Montagny-lès-Buxy

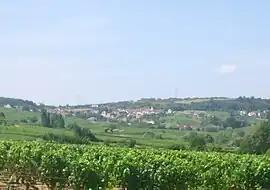
A general view of Montagny-lès-Buxy

Montagny-lès-Buxy (literally "Montagny near Buxy") is a commune in the Saône-et-Loire department in the region of Bourgogne-Franche-Comté in eastern France.